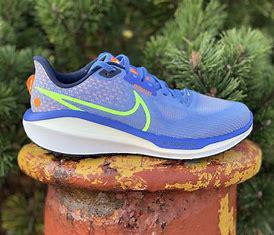
Brand: Nike
Model: Vomero 17